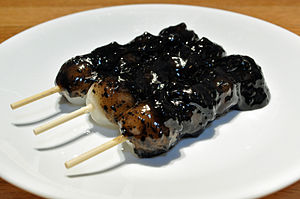
Dango
Goma-dango.
Dango er det japanske ord for knödel, madklumper. Den nok kendeste form for dango er de af mochiko og vand fremstillede dampkogte kugler, der ofte serveres sammen med forskelligt tilbehør til grøn te. Ordet dango kan imidlertid også bruges om andre former for kugleformet mad så som kødboller eller lignende.